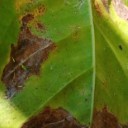
Label: Miner